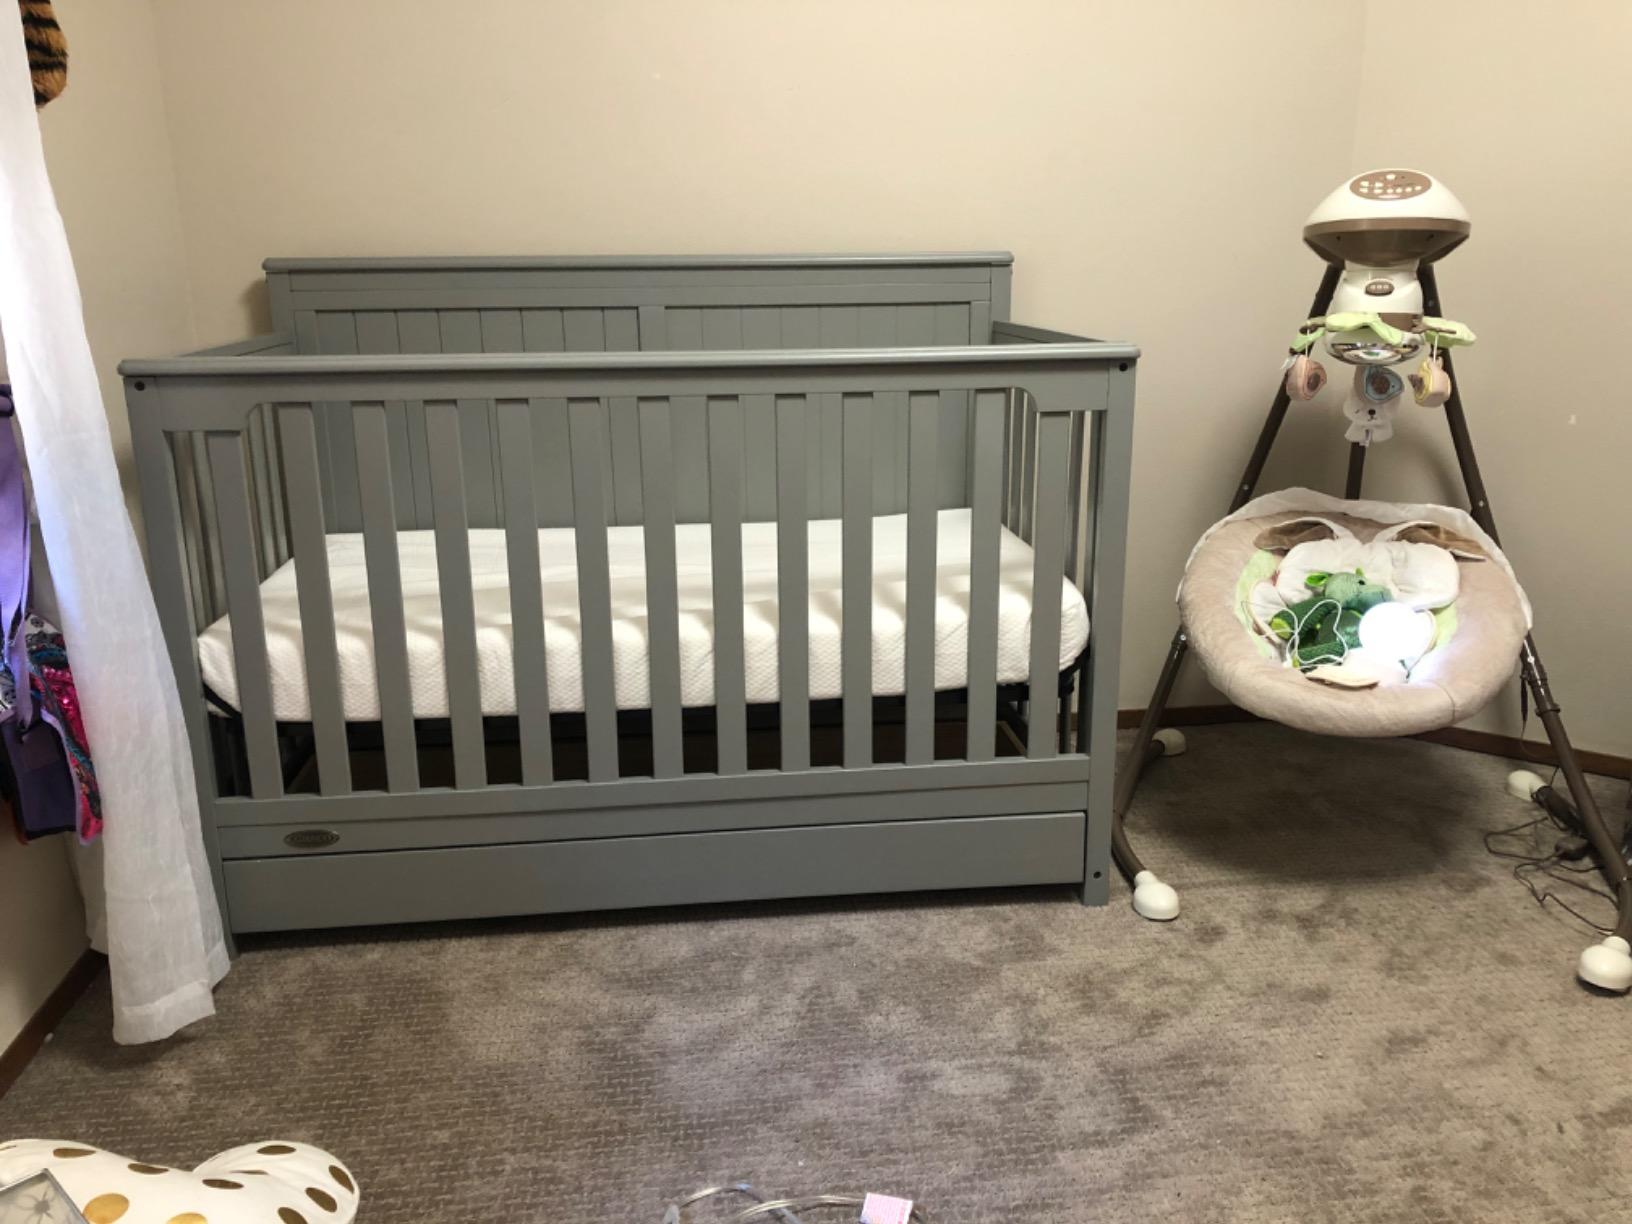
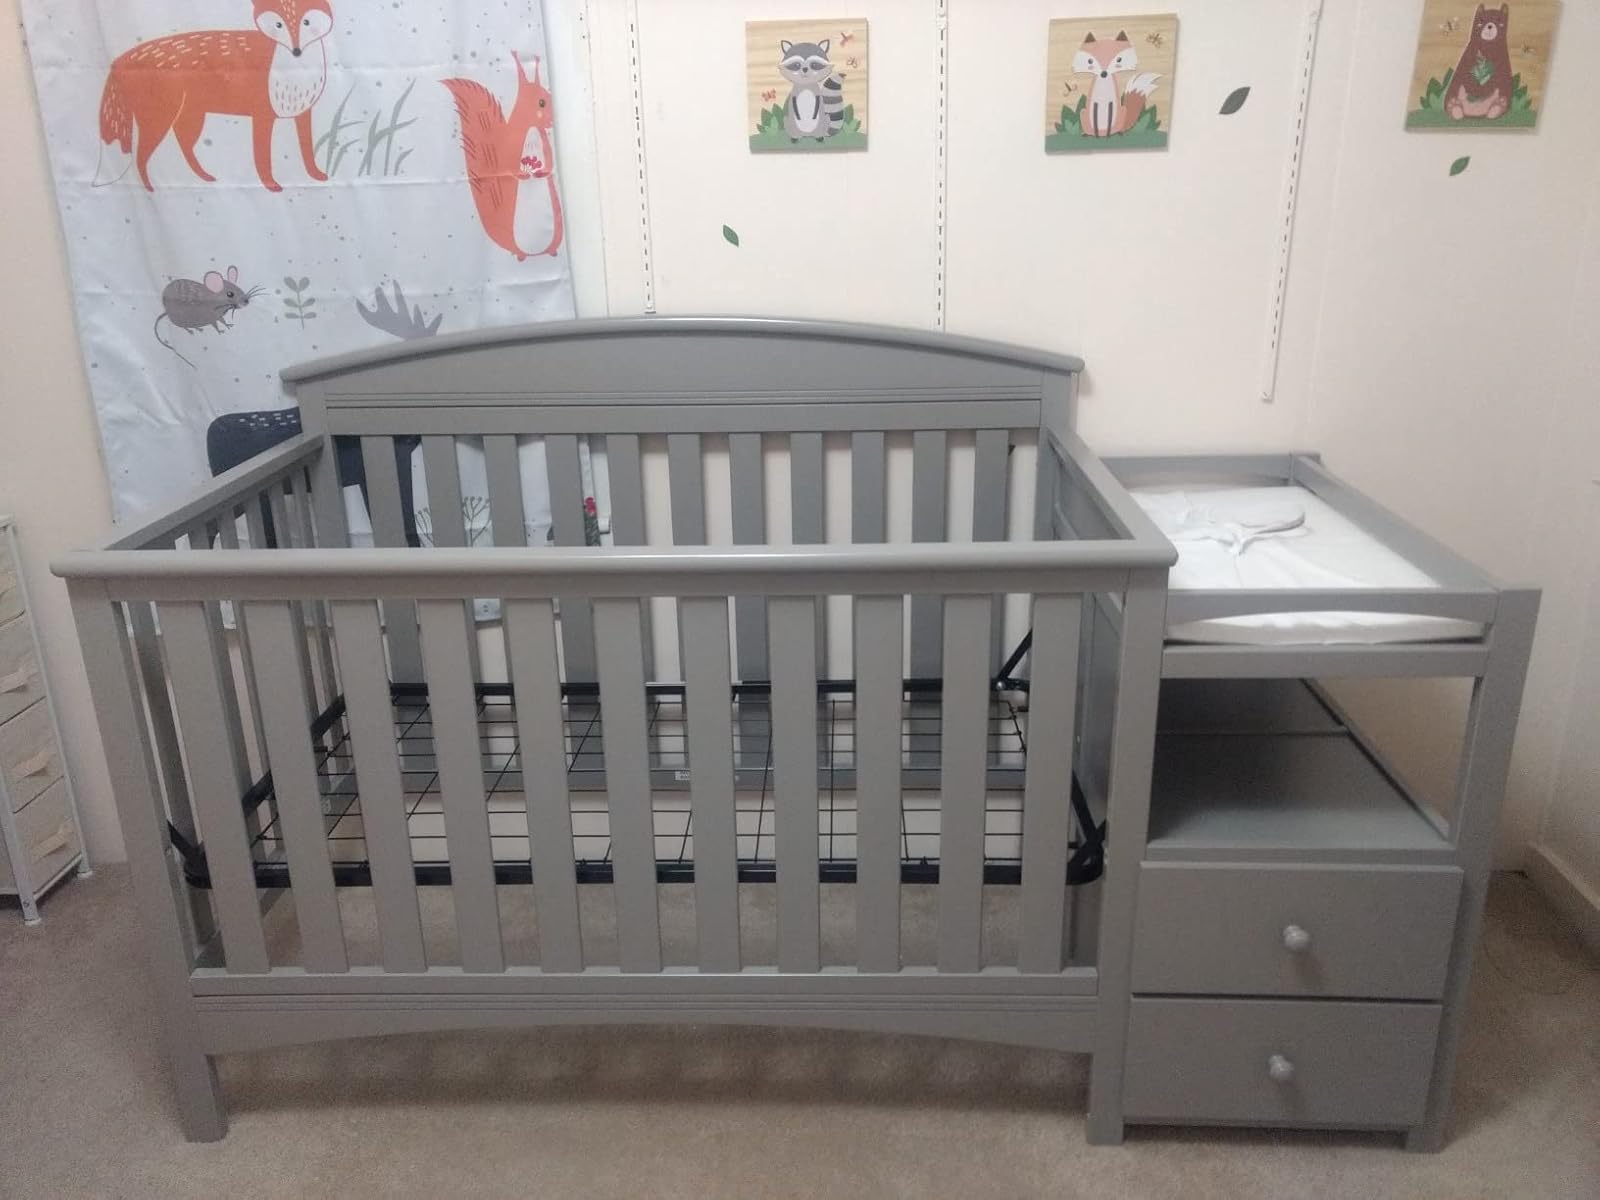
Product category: products_crib
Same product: no